Type 212A submarine

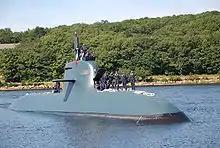
"Scirè" arrives on a port visit at New London, Connecticut, on 27 August 2009

The Italian Navy's S 527 "Scirè" was deployed, for over five months in 2009, to the United States for the CONUS 2009 exercise with the US Navy.